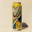
Label: can